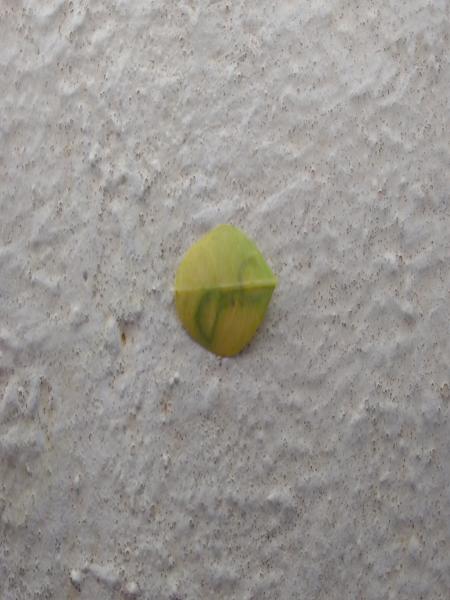
Plant: Drumstick